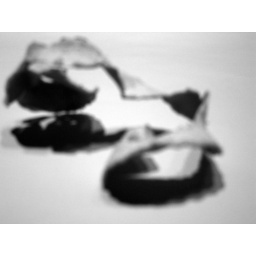
Dried orange peel. Kinda like a sculpture. Black &amp;amp; white in iPhoto.